Rachid Sabbagh

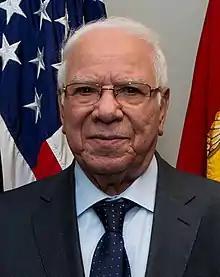
Tunisian minister Rachid Sabbagh

Rachid Sabbagh is an independent Tunisian politician who joined the Ali Laarayedh cabinet in 2013 as defense minister.